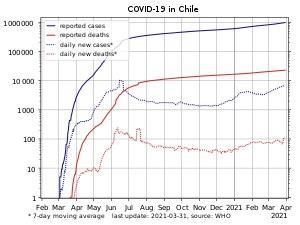
Le Chili enregistre son premier décès lié à l'épidémie de coronavirus le 21 mars 2020. Au 25 juillet, plus de 343 000 cas et plus de 13 000 décès ont été comptabilisés, ce qui représente un taux de contagion parmi les plus élevés au monde.